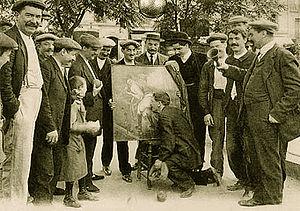
Le rituel du baiser à Fanny
L'expression Embrasser Fanny est utilisée lors d'une partie de boules lorsque le score final est de 13 à 0. Le perdant ou l'équipe perdante doit alors embrasser le postérieur dénudé d'une représentation féminine surnommée Fanny. Les expressions « faire fanny », « baiser Fanny », « être fanny » ou « se prendre une fanny » sont équivalentes et peuvent être utilisées dans d'autres activés comme le baby-foot ou le ping-pong.
Le jeu provençal », appelé aussi « les trois pas » ou « la longue », est un jeu de boules au cours duquel les parties se déroulent de manière mobile sur un terrain de quinze à vingt mètres, soit deux fois plus long que celui de la pétanque, dont il est l'ancêtre. On a dit du jeu provençal qu'il était la « formule 1 » des jeux de boules.